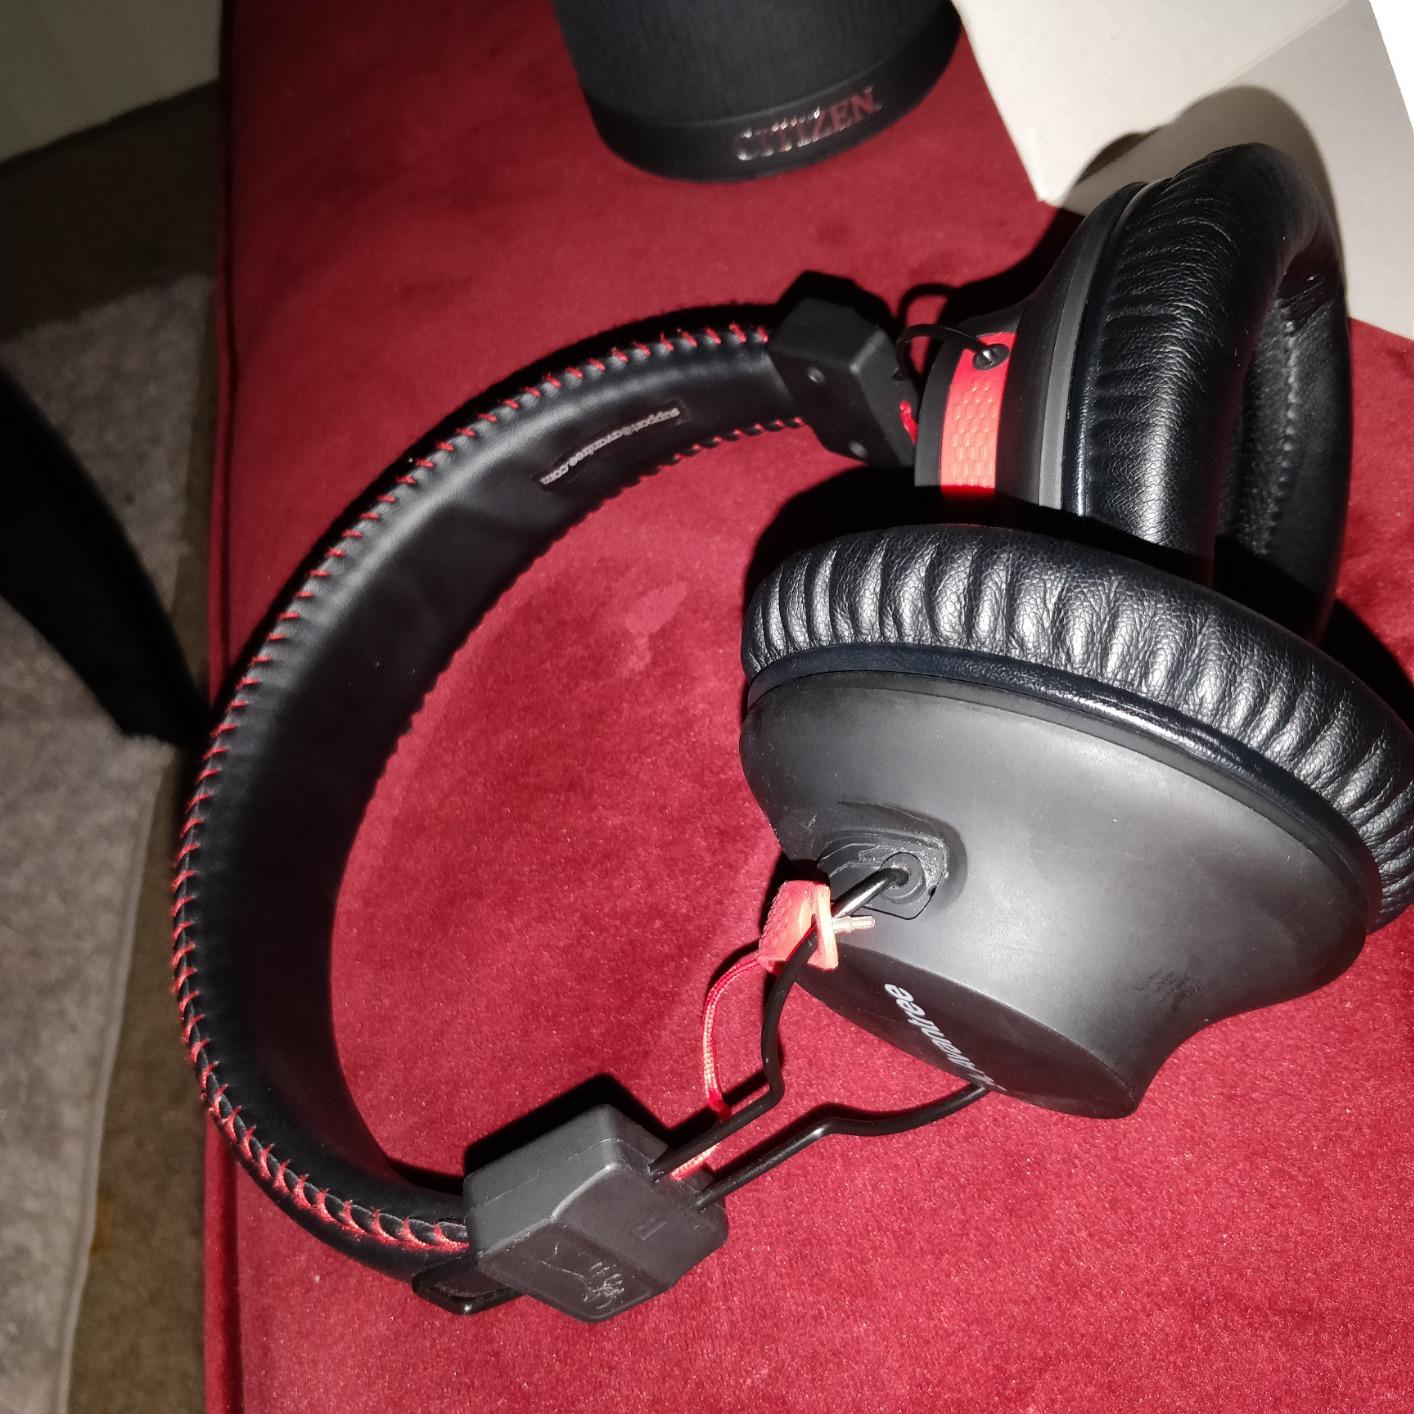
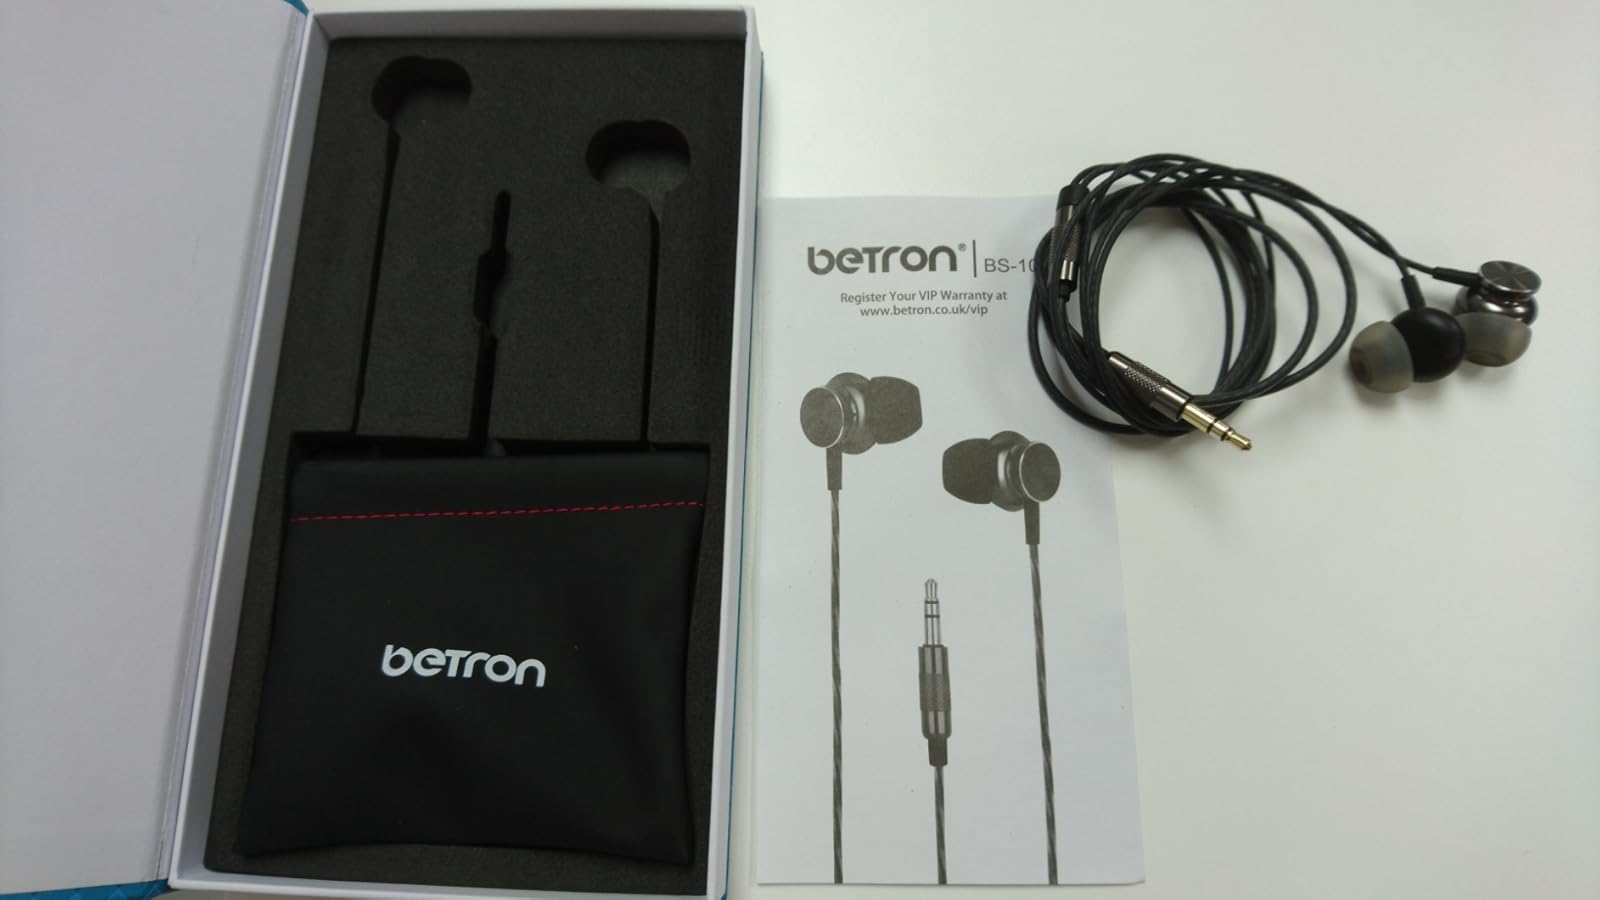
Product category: headphones
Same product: no